Hindenburg Programme

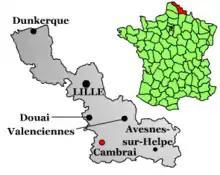

The Hindenburg Programme was a First World War armaments and economic policy begun in late 1916 by the heads of the German General Staff, Field Marshal Paul von Hindenburg and General Erich Ludendorff. Its goal was to make the most efficient use of civilian and military resources vastly to increase Germany production of weapons and munitions. The Programme established a (War Office) under the command of General Wilhelm Groener to create a command economy for the German Empire. The Auxiliary Services Act of 1916 required all men from 17 to 60 years of age who were not already in the armed forces or the war economy to render national service during the war. The Hindenburg Programme failed to reach its goals or change the course of the war. The labour provisions that were added to the Auxiliary Services Act to get it through the granted important concessions to workers.